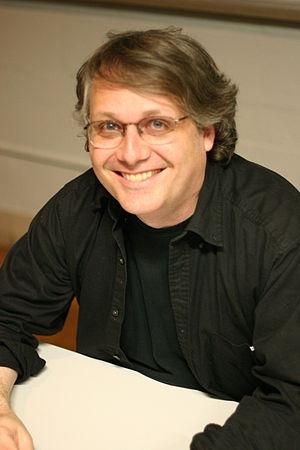
Scott McCloud à la Rhode Island School of Design, lors de sa tournée ""Making Comics"" dans les 50 états."
Scott McCloud, né le 10 juin 1960 à Boston, est auteur de bande dessinée et essayiste américain. Créateur de la série Zot!, il est par ailleurs l'inventeur du concept des 24 heures de la bande dessinée. Il est surtout connu pour son ouvrage critique L'Art invisible et ses suites Réinventer la bande dessinée et Faire de la bande dessinée.